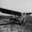
Label: airplane